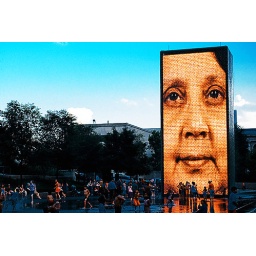
A big screen that has a water fountain featured in Chicago's Millennium Park.